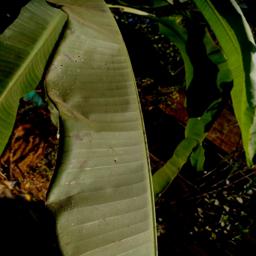
Label: MALBHOG LEAF